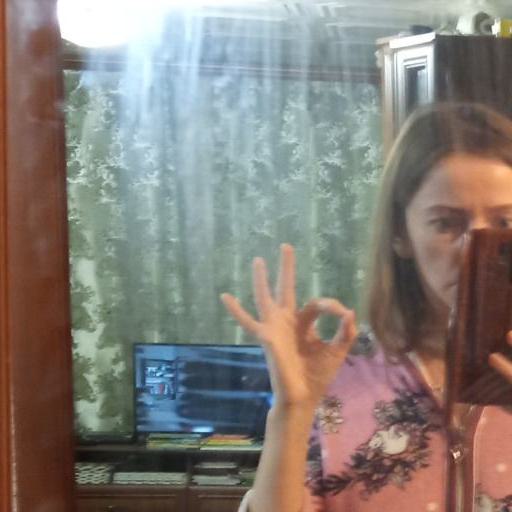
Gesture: ok